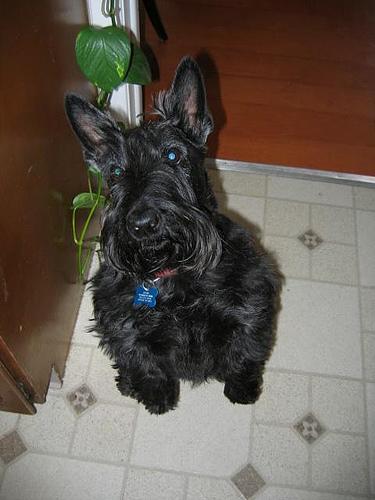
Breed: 206-n000037-Scotch_terrier